Swachh Bharat Mission

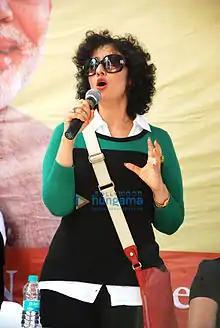

More than three million government employees, 12 crore school and college students, 6.25 lakh volunteers, 2.5 lakh panchayat leaders, lakhs of public and 50 celebrities are participating in this movement.